Bernat Martorell

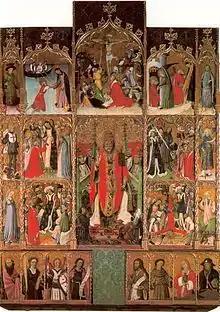
"Retable of Saint Pere de Púbol", end of the 1430s (Museu d'Art de Girona)

Little is known of his life prior to 1427, though by the mid-15th century he was one of the leading artists in Catalonia. The style of Martorell is contrastingly different from the Catalan Gothic painters who preceded him chronologically, including Lluís Borrassà. It shows that Martorell was familiar with contemporary Flemish painting, however, the documented part of his biography does not explain this influence. On the other hand, stylistic parallels have been drawn between Martorell and contemporary Italian artists, including Pisanello, Sassetta, and Gentile da Fabriano, but without any documentary evidence.